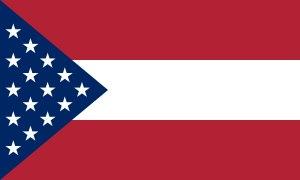
La Brigade Abraham Lincoln ou XVe Brigade internationale, a été constituée par des volontaires des États-Unis qui ont servi dans la guerre civile espagnole dans les Brigades internationales. Ils ont combattu du côté de la République espagnole contre Franco et les nationalistes.